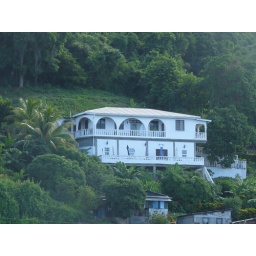
Nice house on the hill in dominica